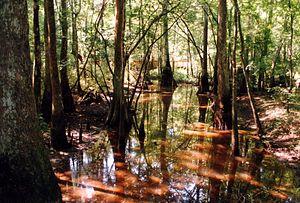
La rivière Tickfaw est un cours d'eau des États-Unis, situé dans les États de la Louisiane et du Mississippi.